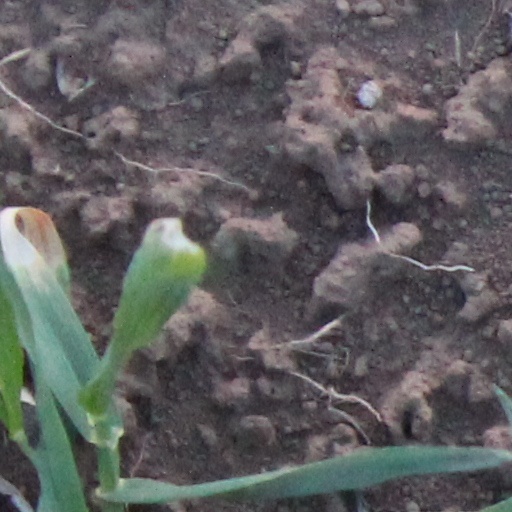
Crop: wheat